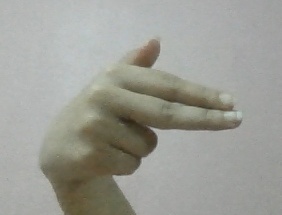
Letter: ghain